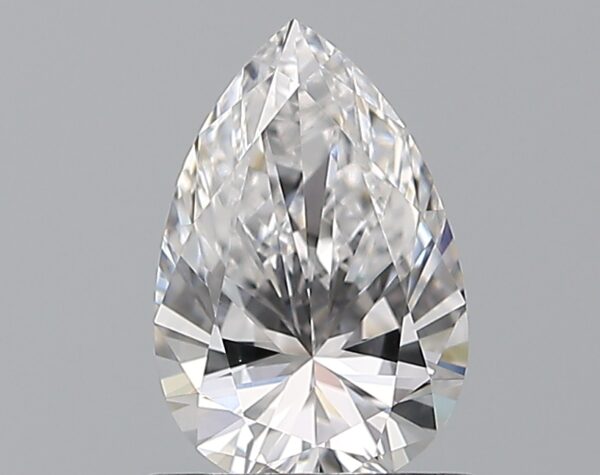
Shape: pear
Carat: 0.7
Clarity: VVS1
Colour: D
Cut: EX
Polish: EX
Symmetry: EX
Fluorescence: M
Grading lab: GIA
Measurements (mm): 7.79 x 5.12 x 3.09